Chalk (TV series)

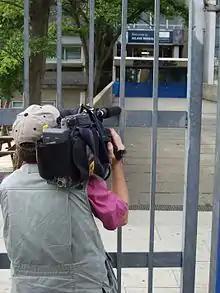
Filming outside of Acland Burghley School for the documentary for the DVD release of series one. This part of the school is seen in the show's opening titles.

All of the location shots for "Chalk" were filmed at the beginning of the production block. Acland Burghley School, in the Tufnell Park area of Camden, London, provided the exterior of the fictional Galfast High. The cast recall that it was difficult to perform comedy on location without a studio audience to gauge the reception and success of the jokes. Another school near Wembley was used for large interior shots, such as the school hall featured in the episode "The Inspection". Rehearsals took place in BBC premises in Acton, west London, colloquially known by those in the industry as the "Acton Hilton". David Bamber, his colleagues note, knew the script at the beginning of rehearsals and never dropped a line. The cast recall that director Juliet May provided a calm working environment; rather than losing her temper when things went wrong, she instead focussed everyone's mind on how to solve the problem.